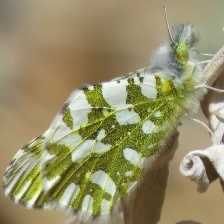
Species: LARGE MARBLE
Butterfly family (ImageNet category): cabbage_butterfly